2023 Japan Series

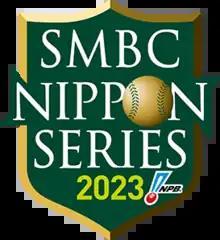

The 2023 was the championship series of Nippon Professional Baseball's (NPB) season. The 74th edition of the Japan Series, it was a best-of-seven playoff between the winners of the Central League (CL) and Pacific League's (PL) postseason tournament, the Climax Series. The Hanshin Tigers and Orix Buffaloes each won their respective CL and PL titles in the regular season, which advanced both teams directly to the final stages of the Climax Series; each then earned Japan Series berths by winning their respective CL and PL Climax Series.